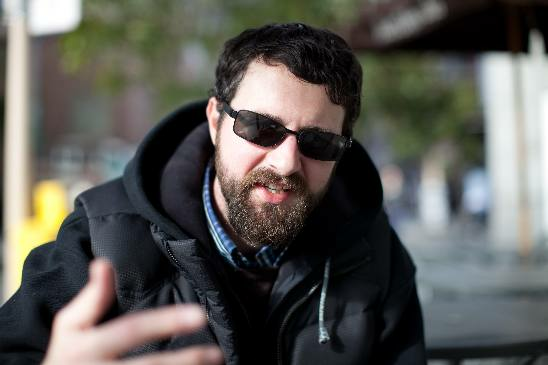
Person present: Yes